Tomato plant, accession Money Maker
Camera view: vertical (180 deg); turntable rotation: 30 degrees
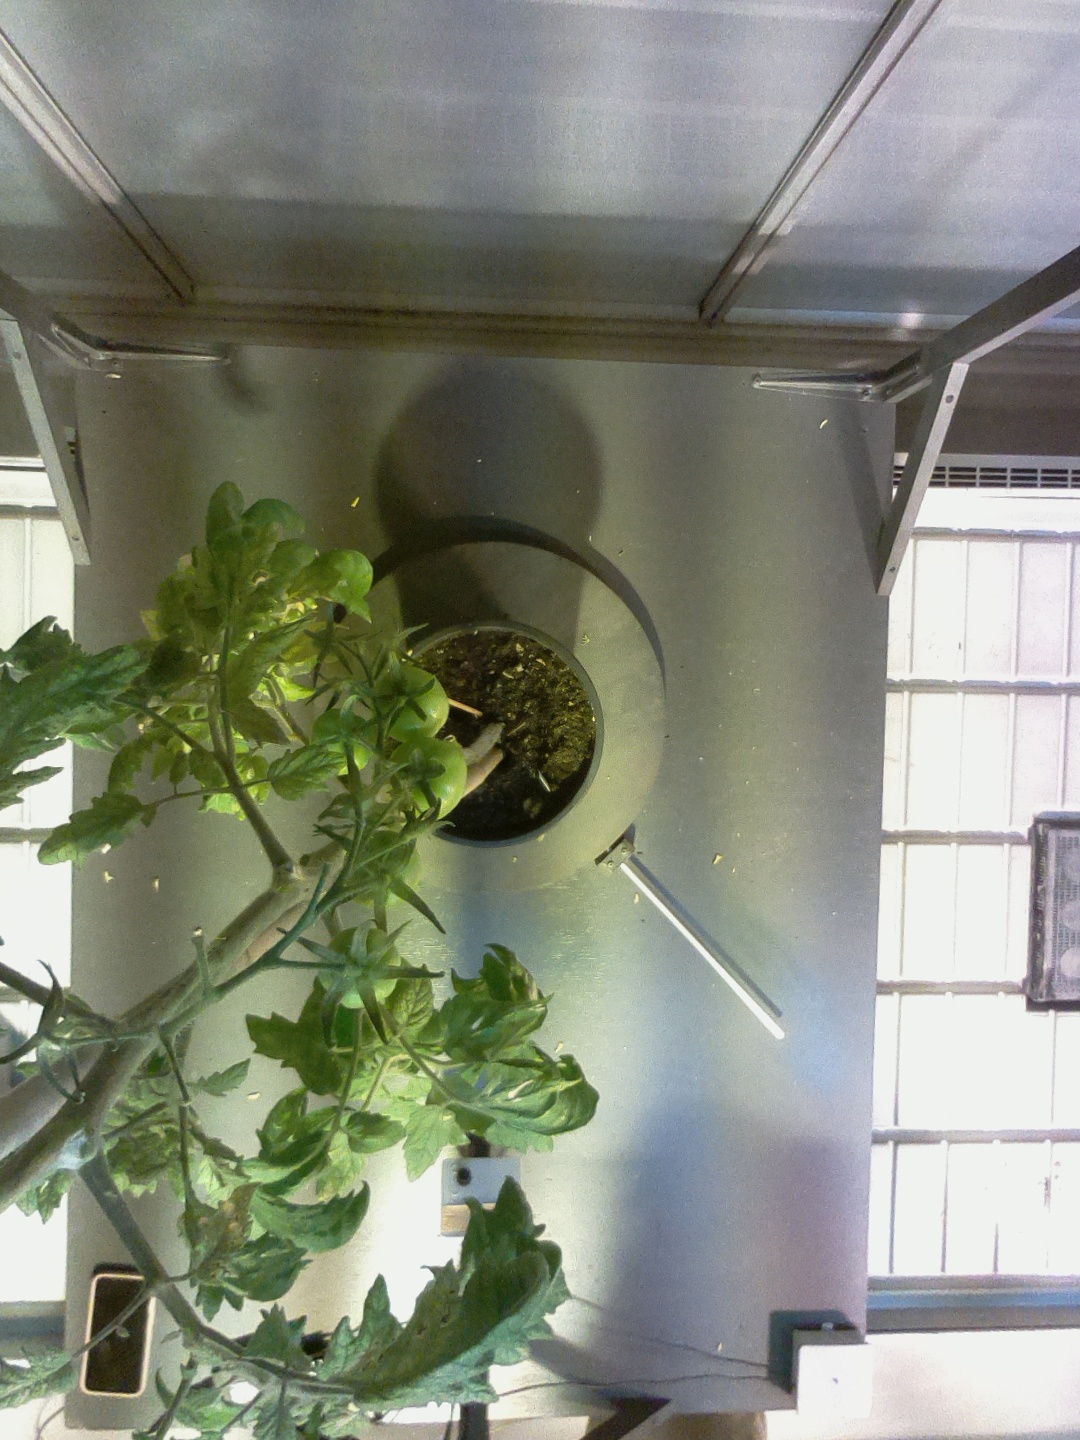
BBCH growth stage 78: 80% -90% of final fruit size